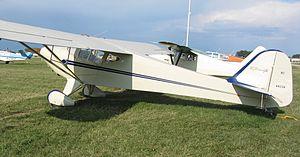
Le Taylorcraft B, ou Model B, était un monoplan léger monomoteur d'aviation générale américain, conçu et construit à la fin des années 1930 par la Taylorcraft Aviation Corporation à Butler, en Pennsylvanie.